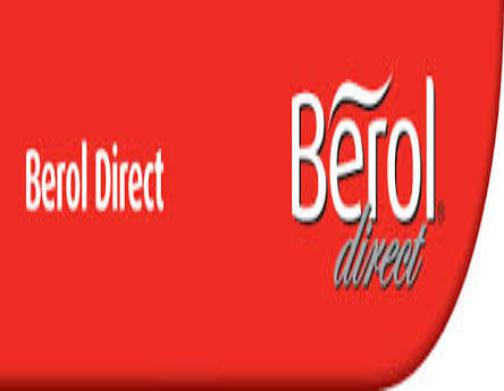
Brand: berol
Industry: Others